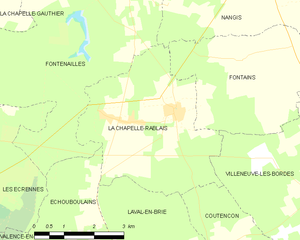
Carte des communes françaises La Chapelle-Rablais